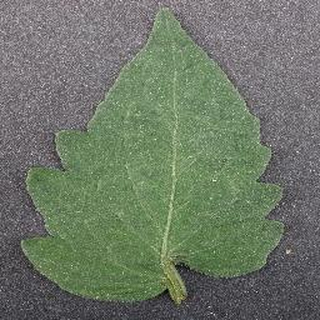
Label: healthy_tomato